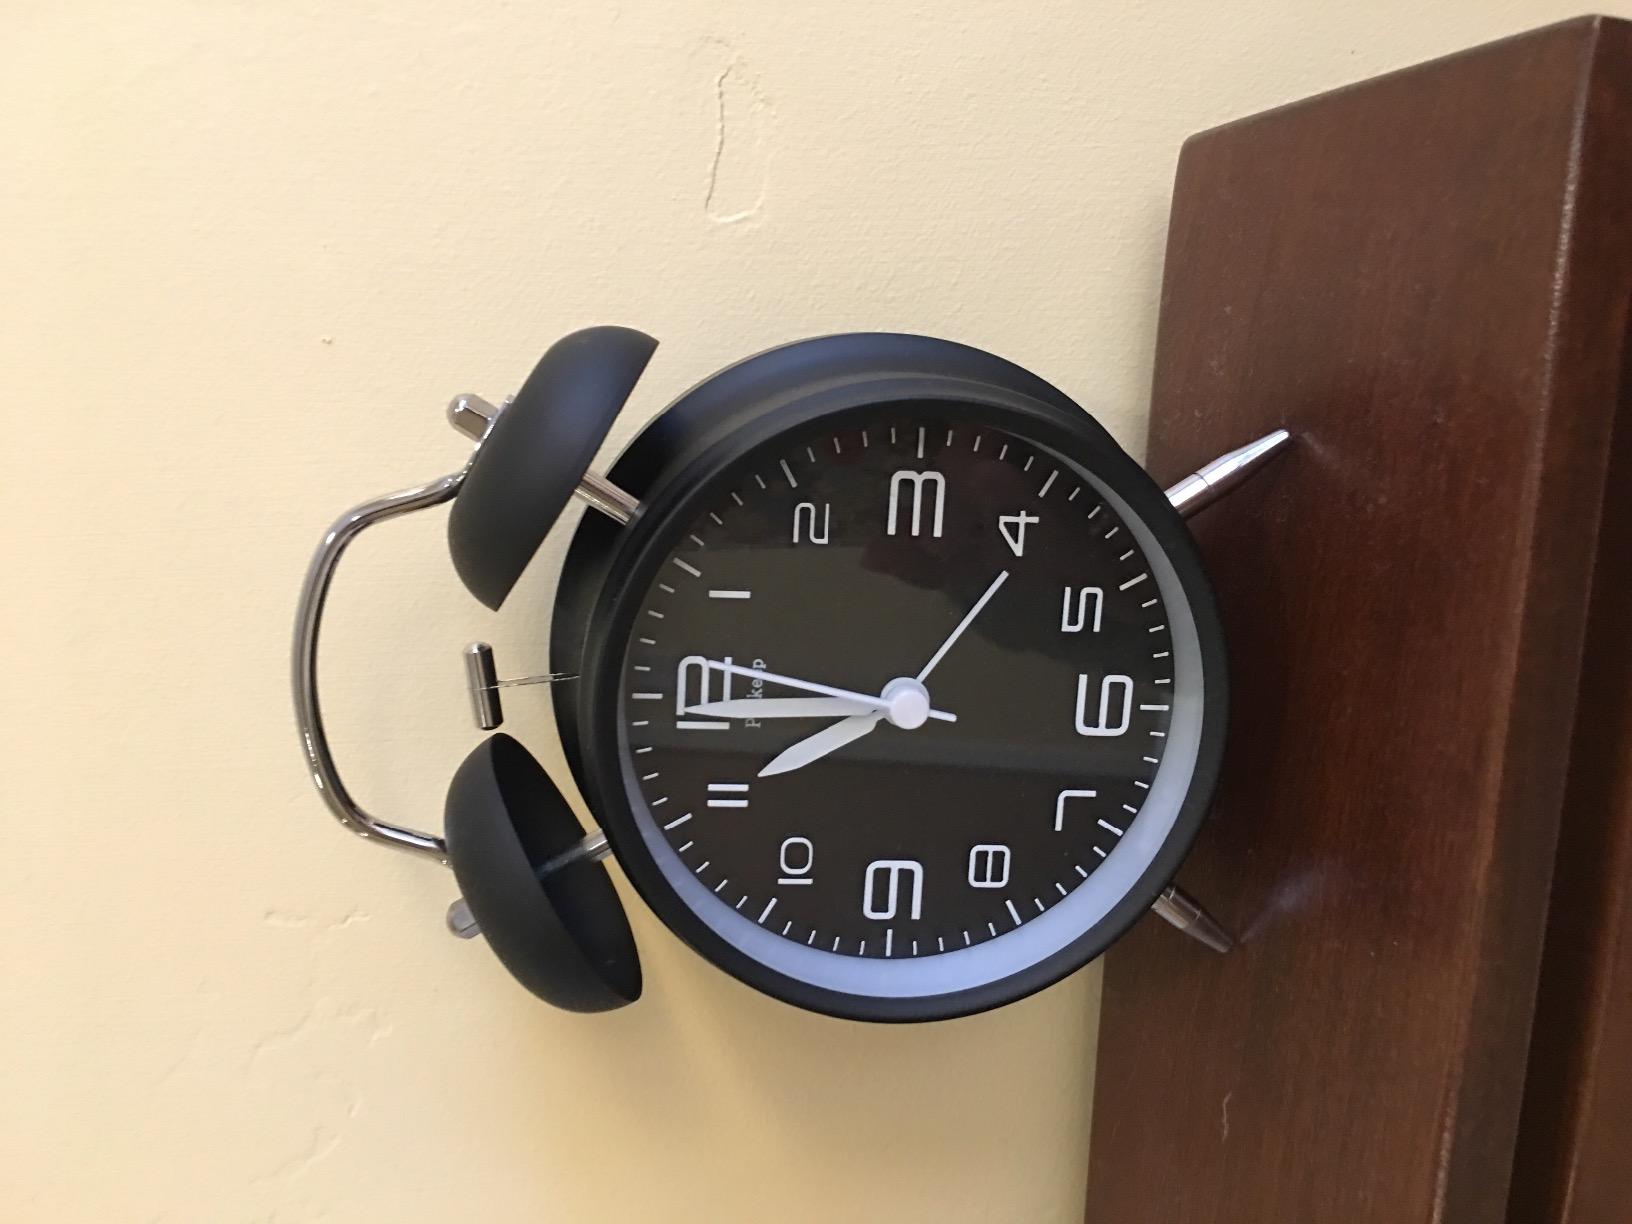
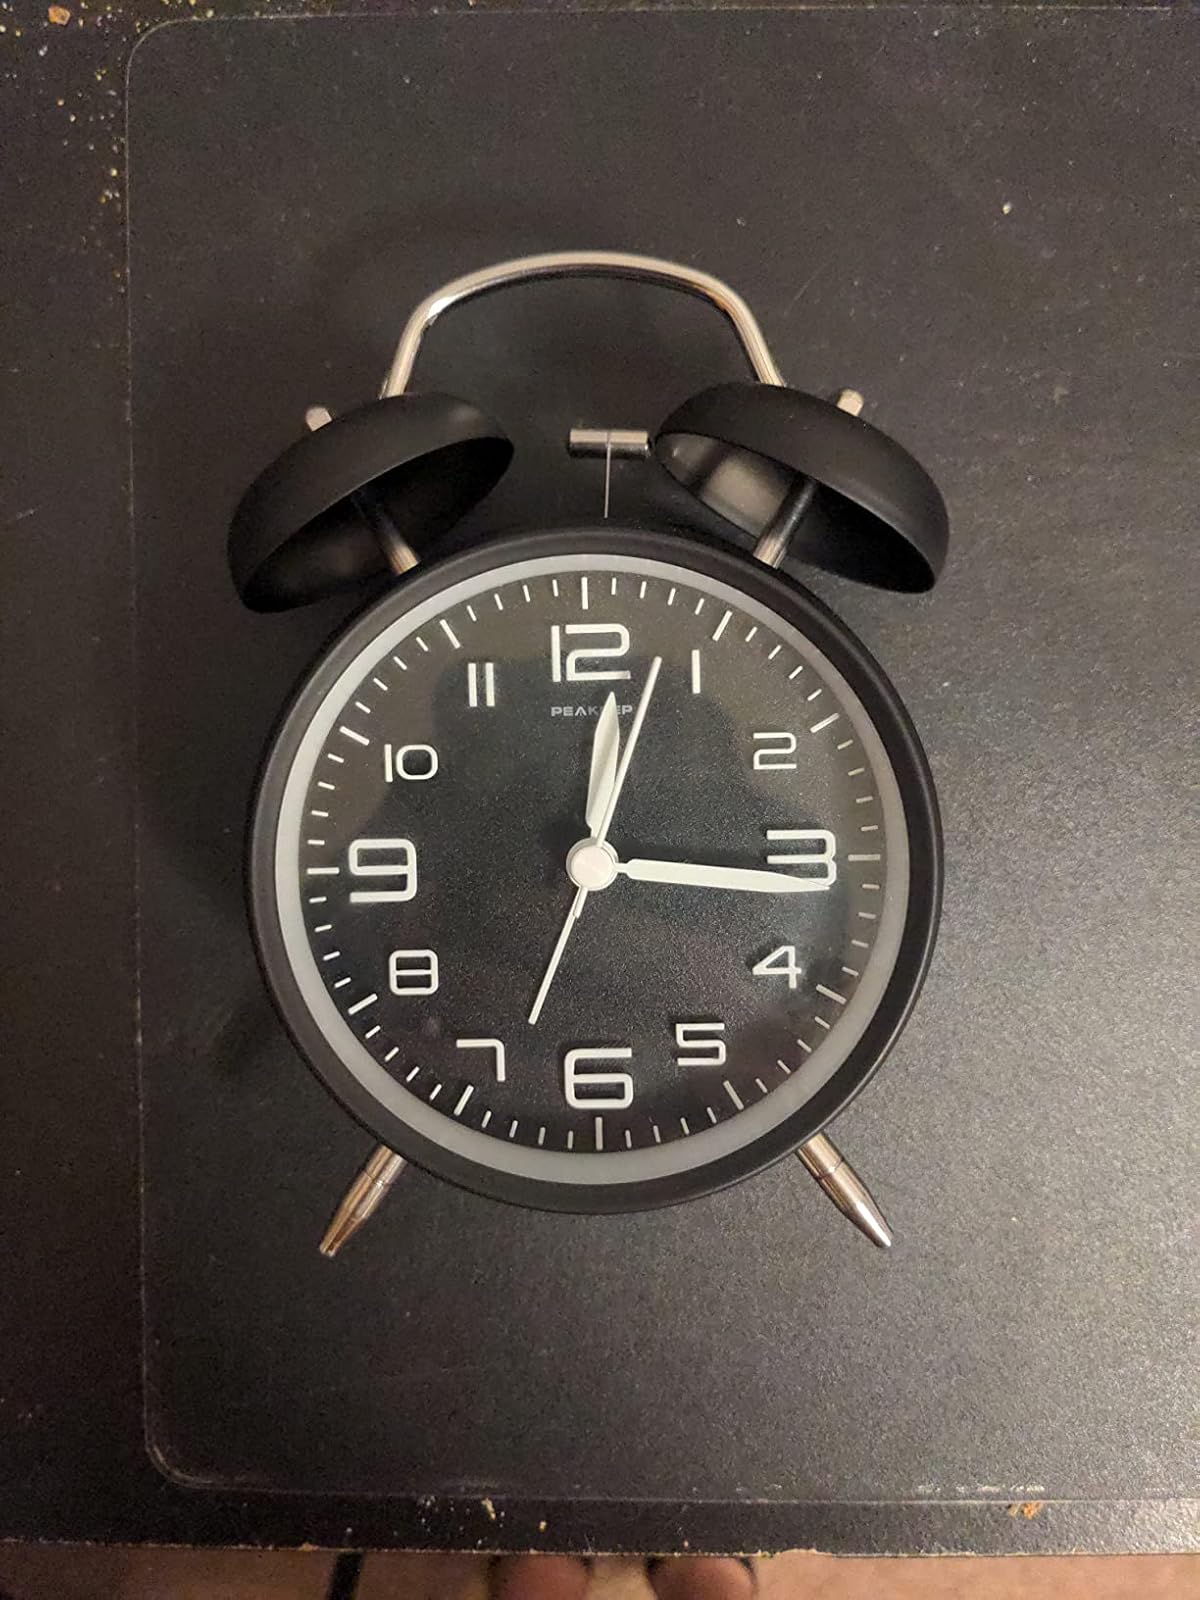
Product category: clock
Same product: yes